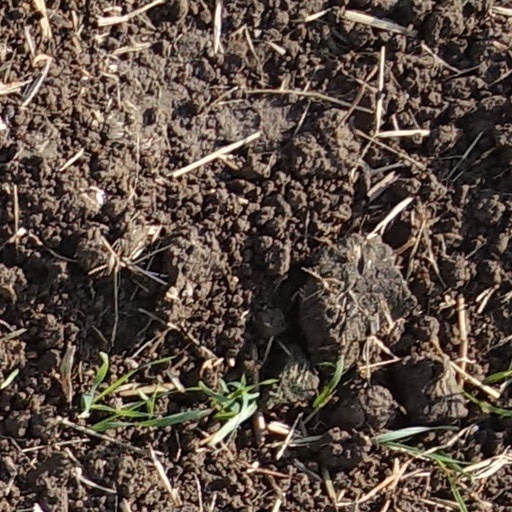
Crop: wheat